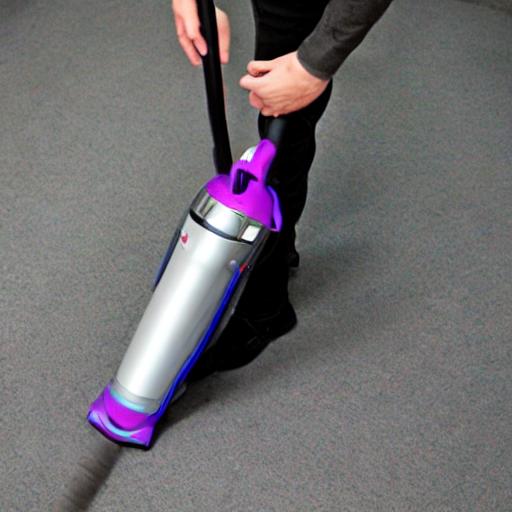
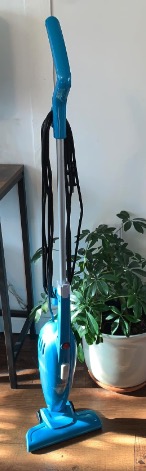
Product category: items_vacuum
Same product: no